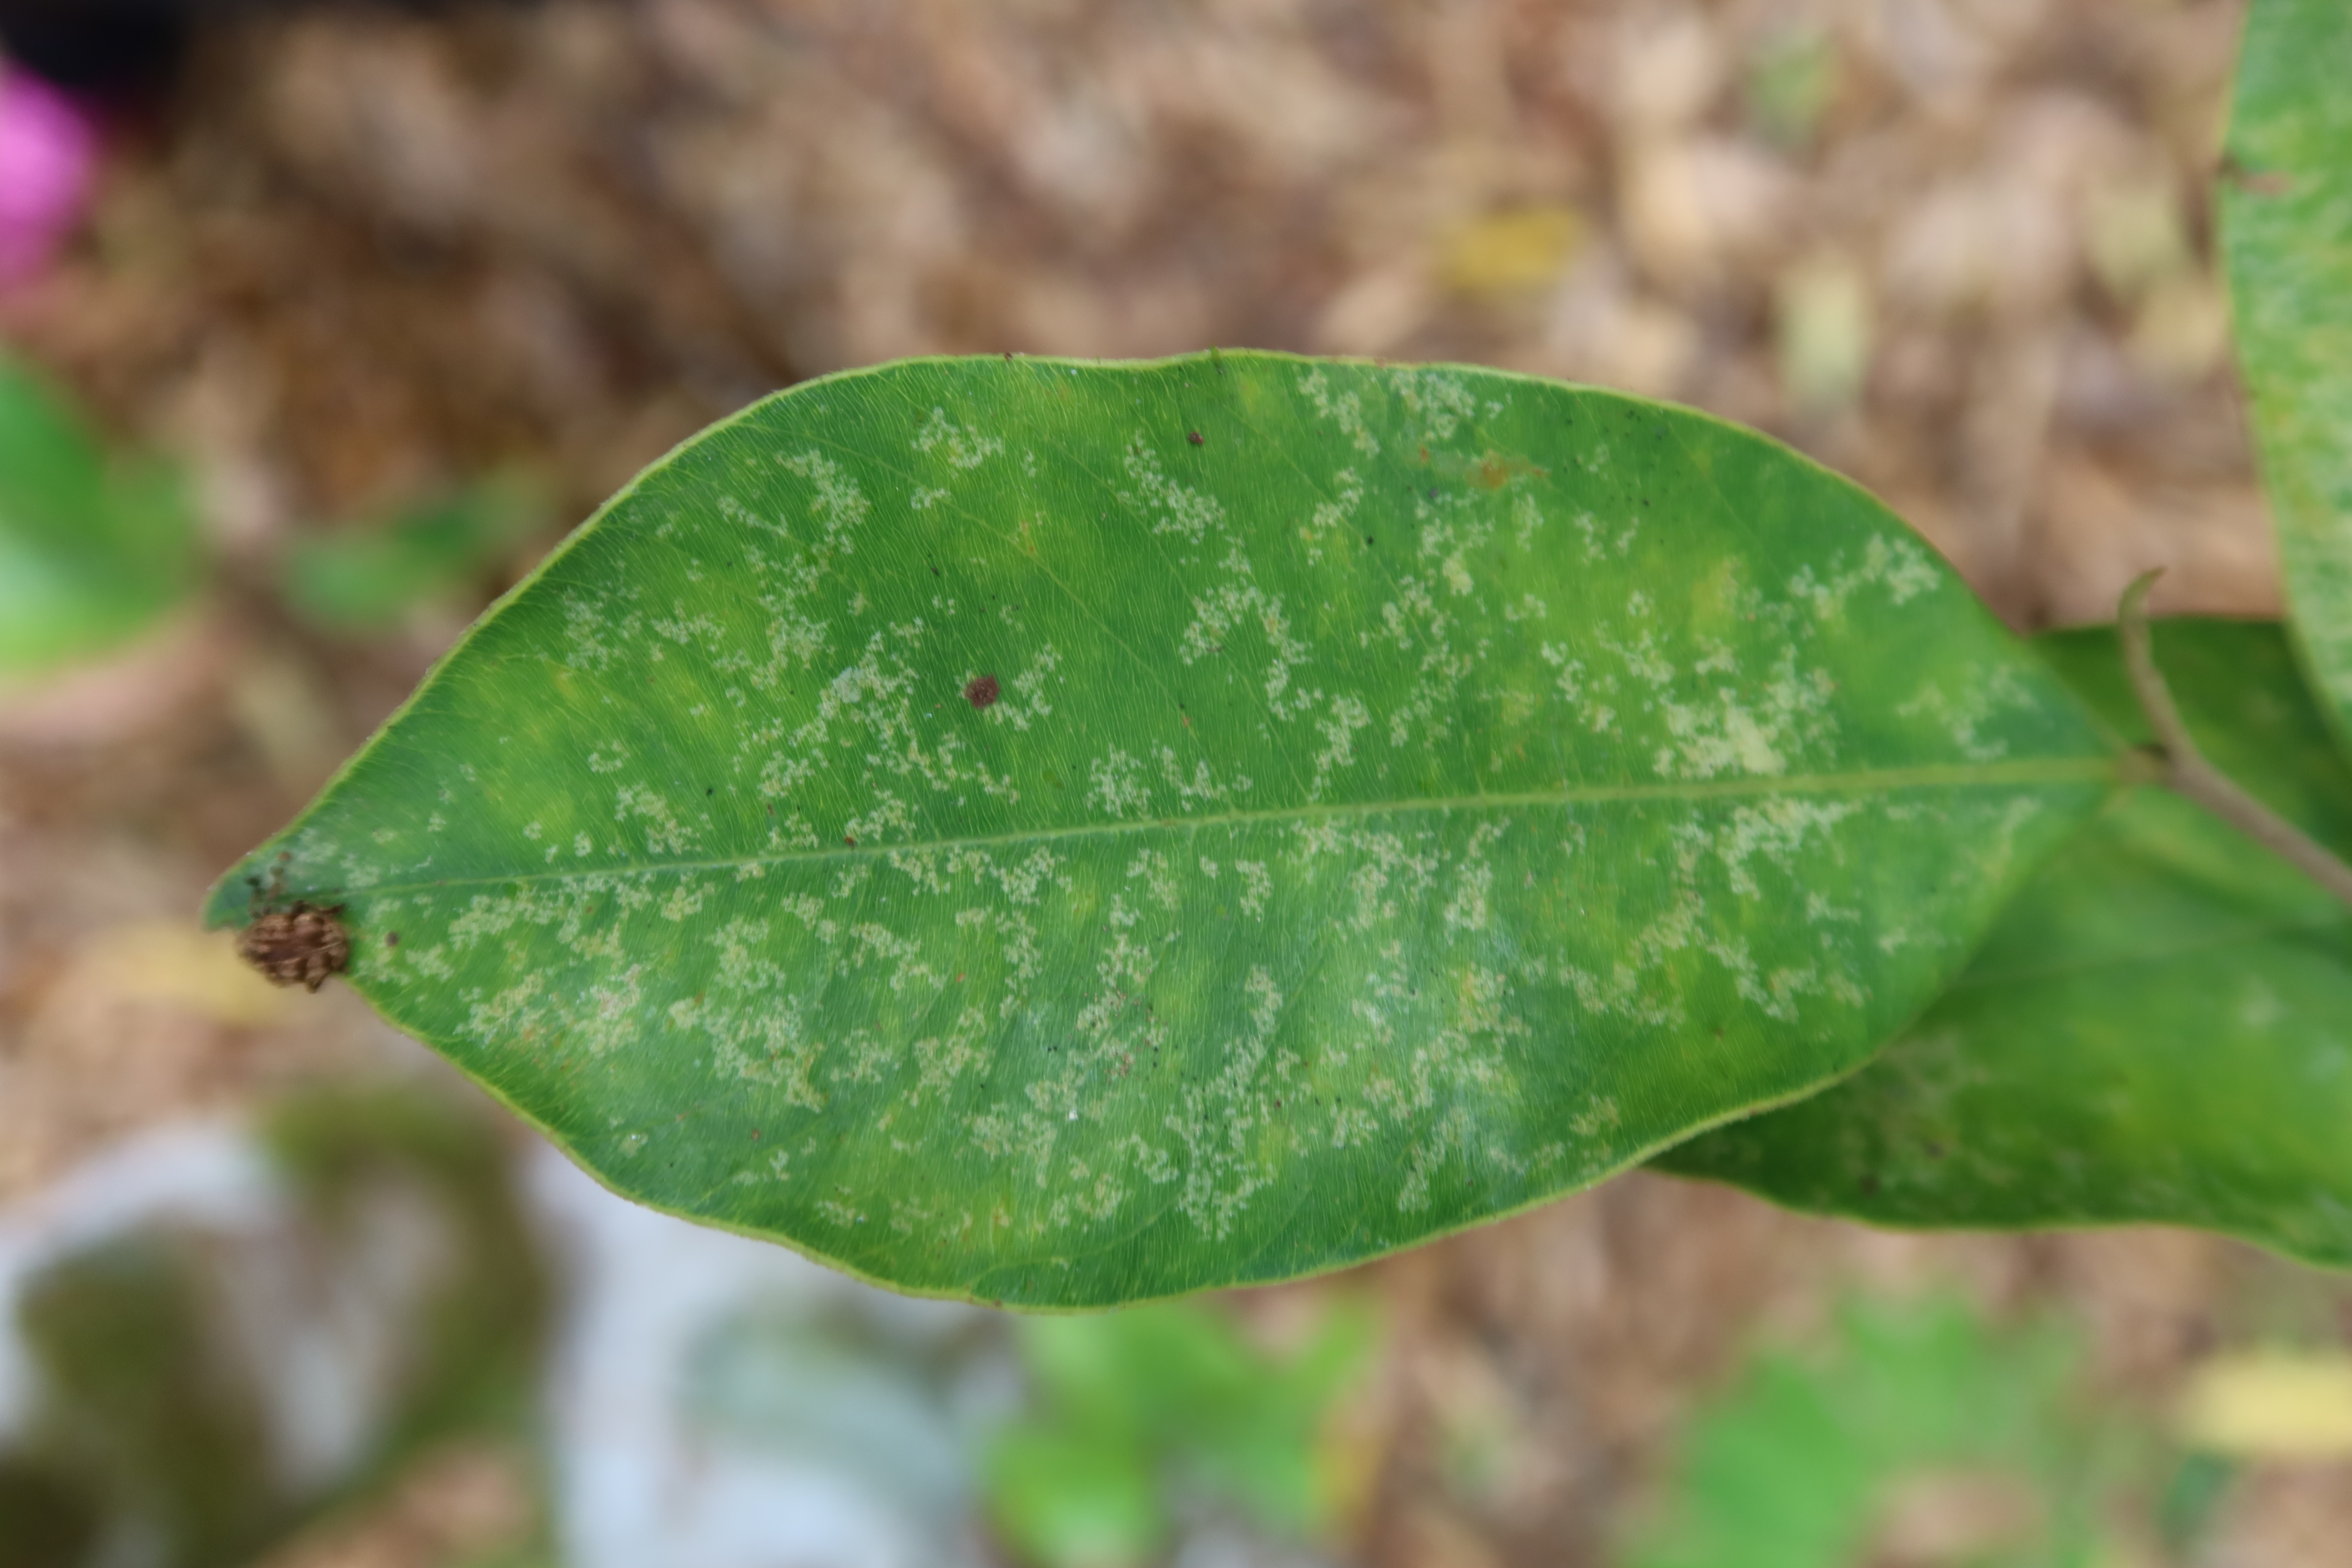
Label: Black spots